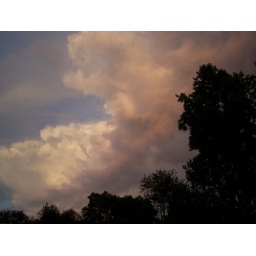
clouds like mountains hanging above